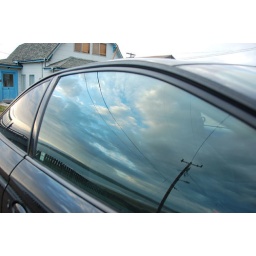
Sky reflected in my car window